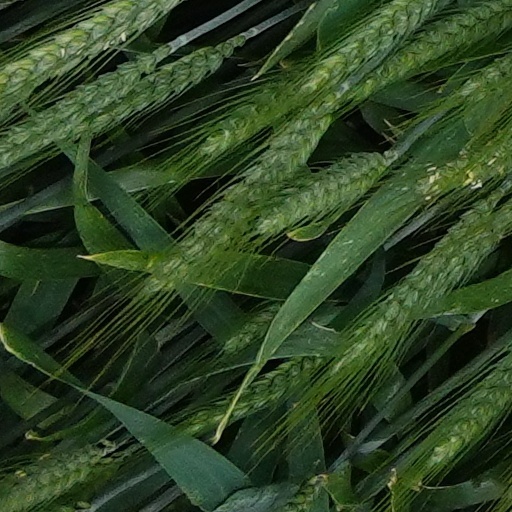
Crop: wheat